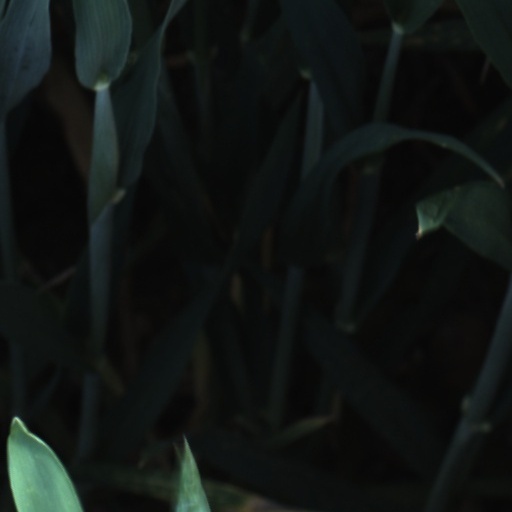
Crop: wheat